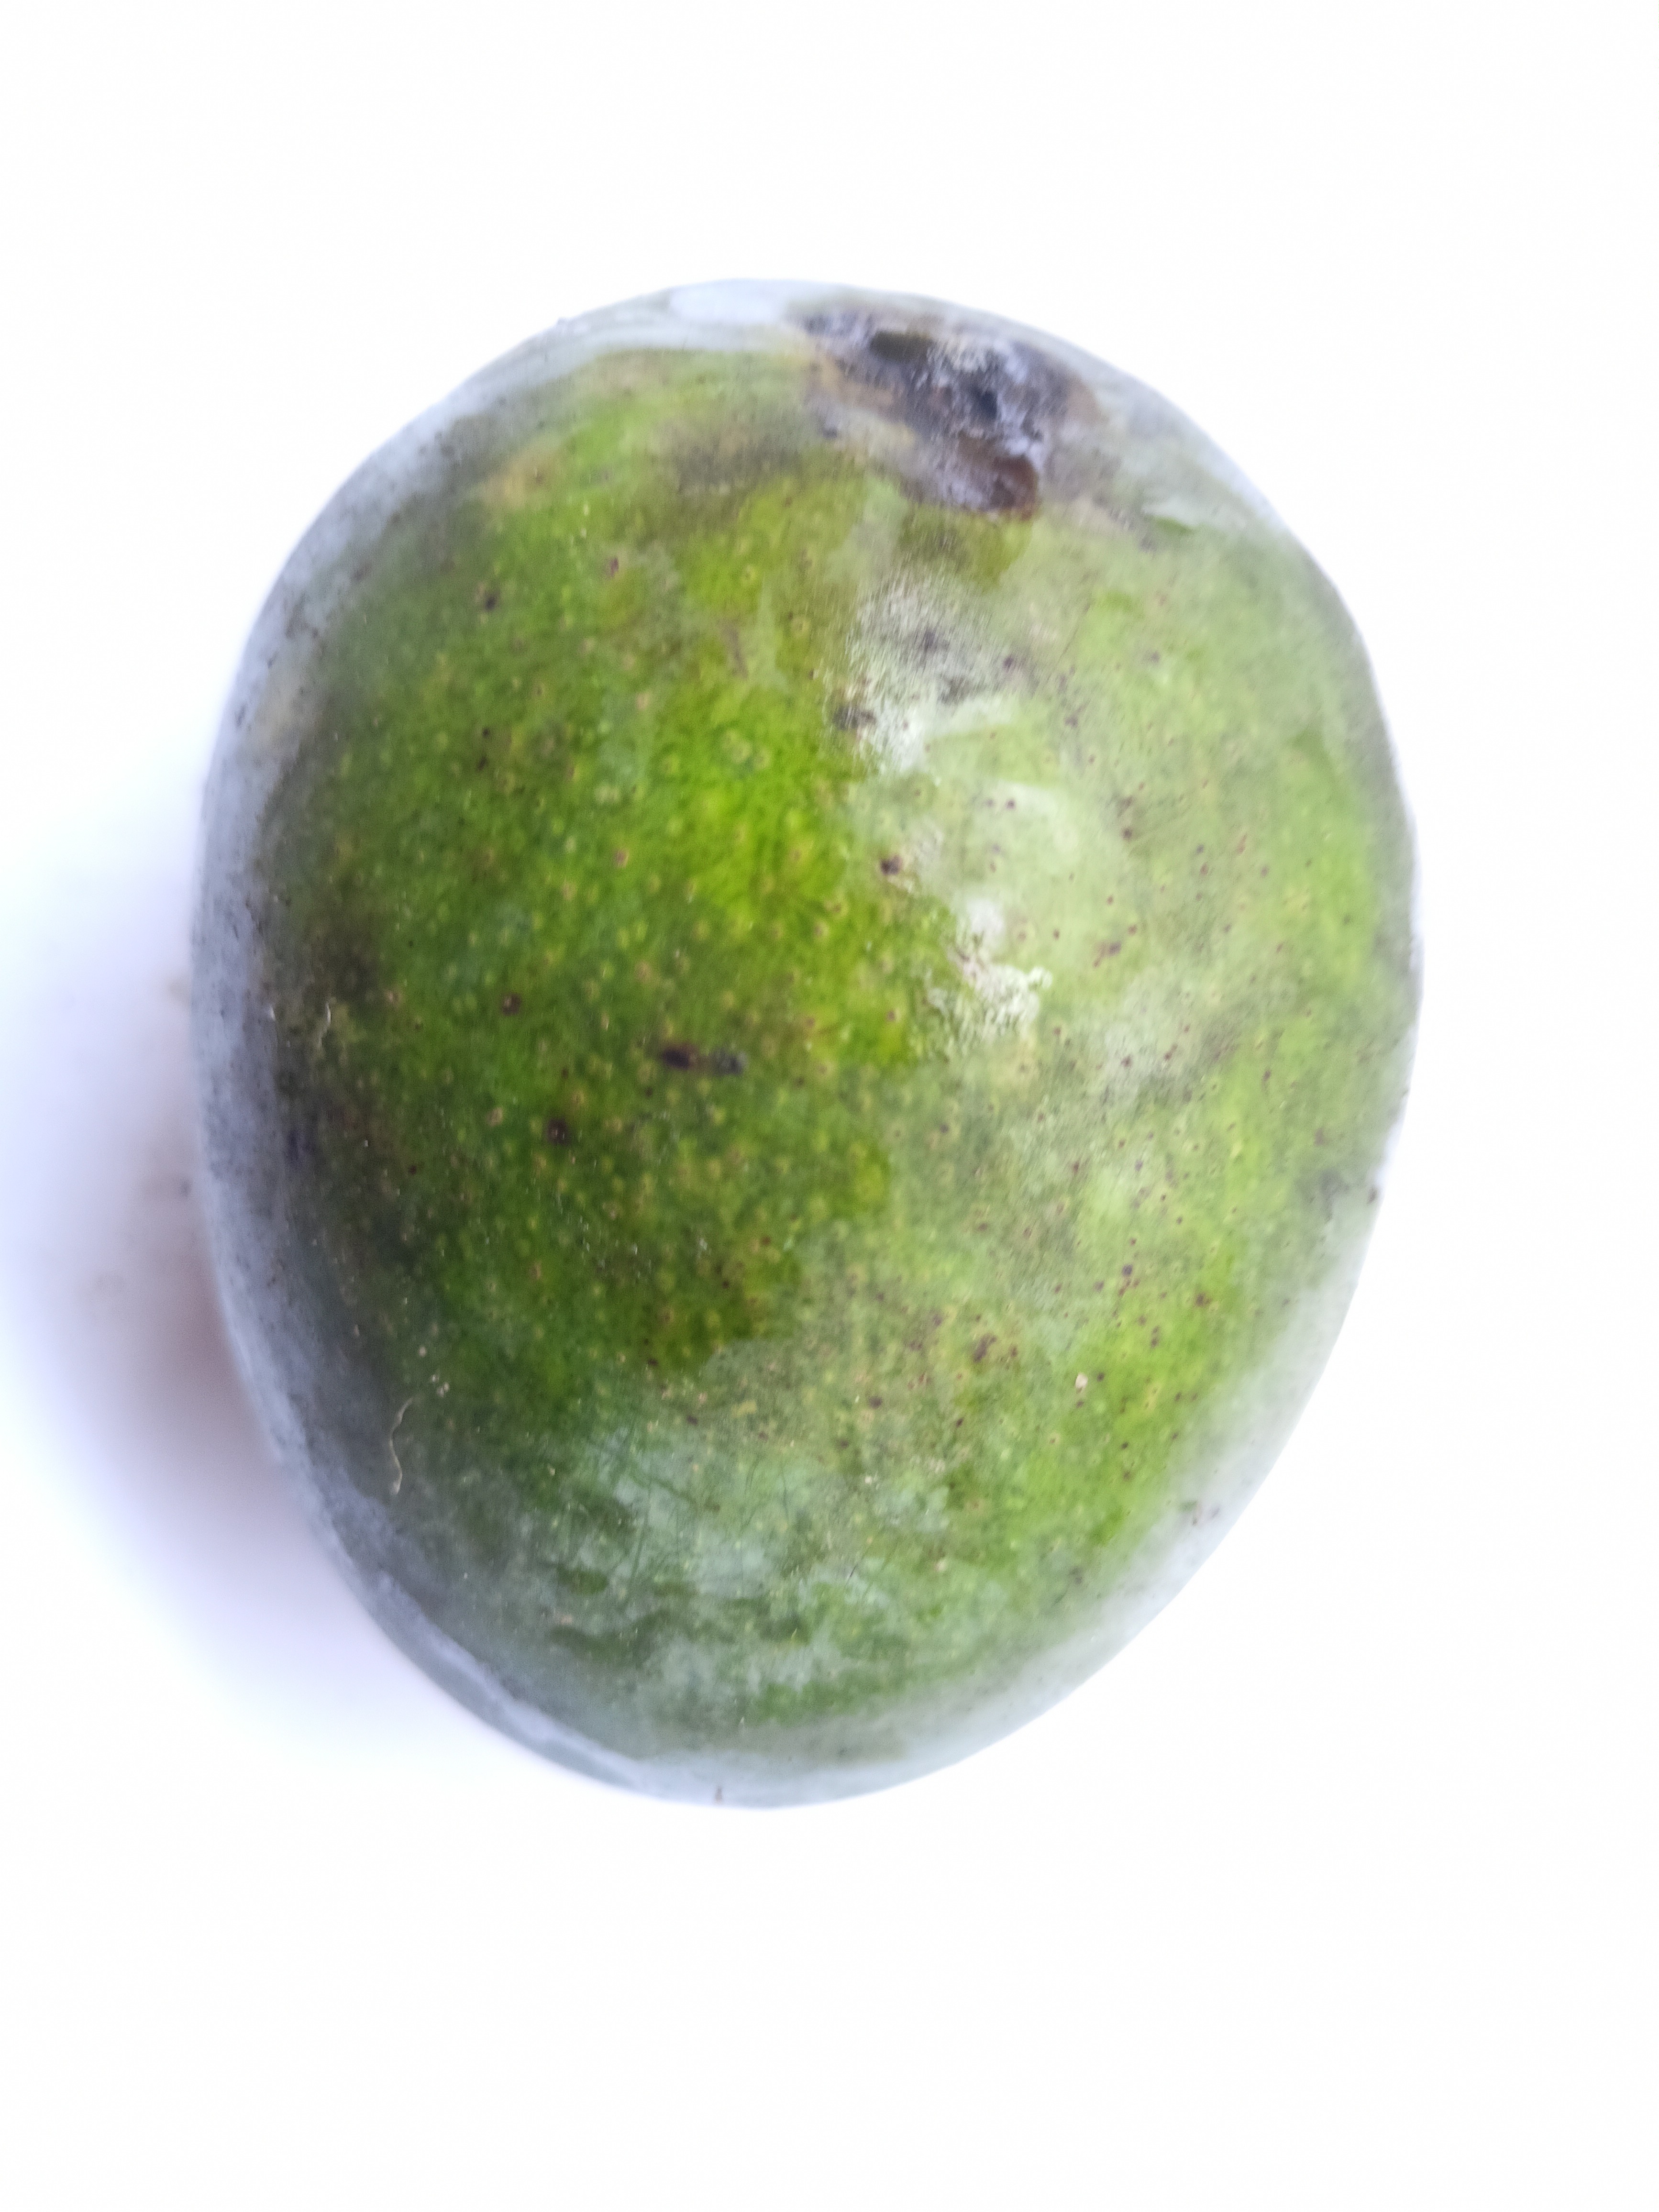
Mango variety: Khrishapat